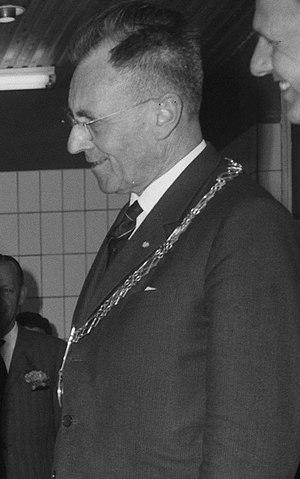
Dordrecht est une commune néerlandaise située en province de Hollande-Méridionale. Elle est la plus vieille ville de Hollande, région regroupant les actuelles provinces de Hollande-Septentrionale et Hollande-Méridionale. Dordrecht fait partie de la conurbation de la Randstad entre Amsterdam, Haarlem, La Haye et Utrecht. Le 31 mai 2018, la commune compte 118 307 habitants, appelés les Dortois.